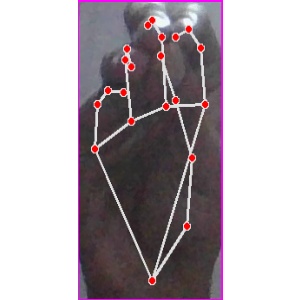
अक्षर: ङ